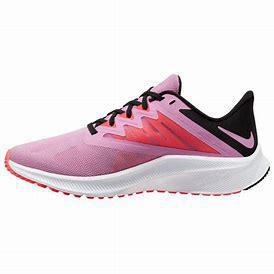
Brand: Nike
Model: Quest 3